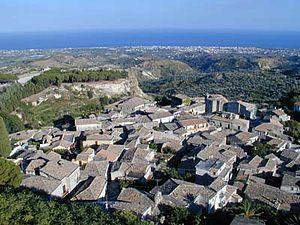
Gerace est une commune italienne de la province de Reggio de Calabre, dans la région Calabre.
L'association I Borghi più belli d'Italia est née en mars 2001 sous l'impulsion de Conseil du tourisme de l'ANCI.